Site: brandenburg
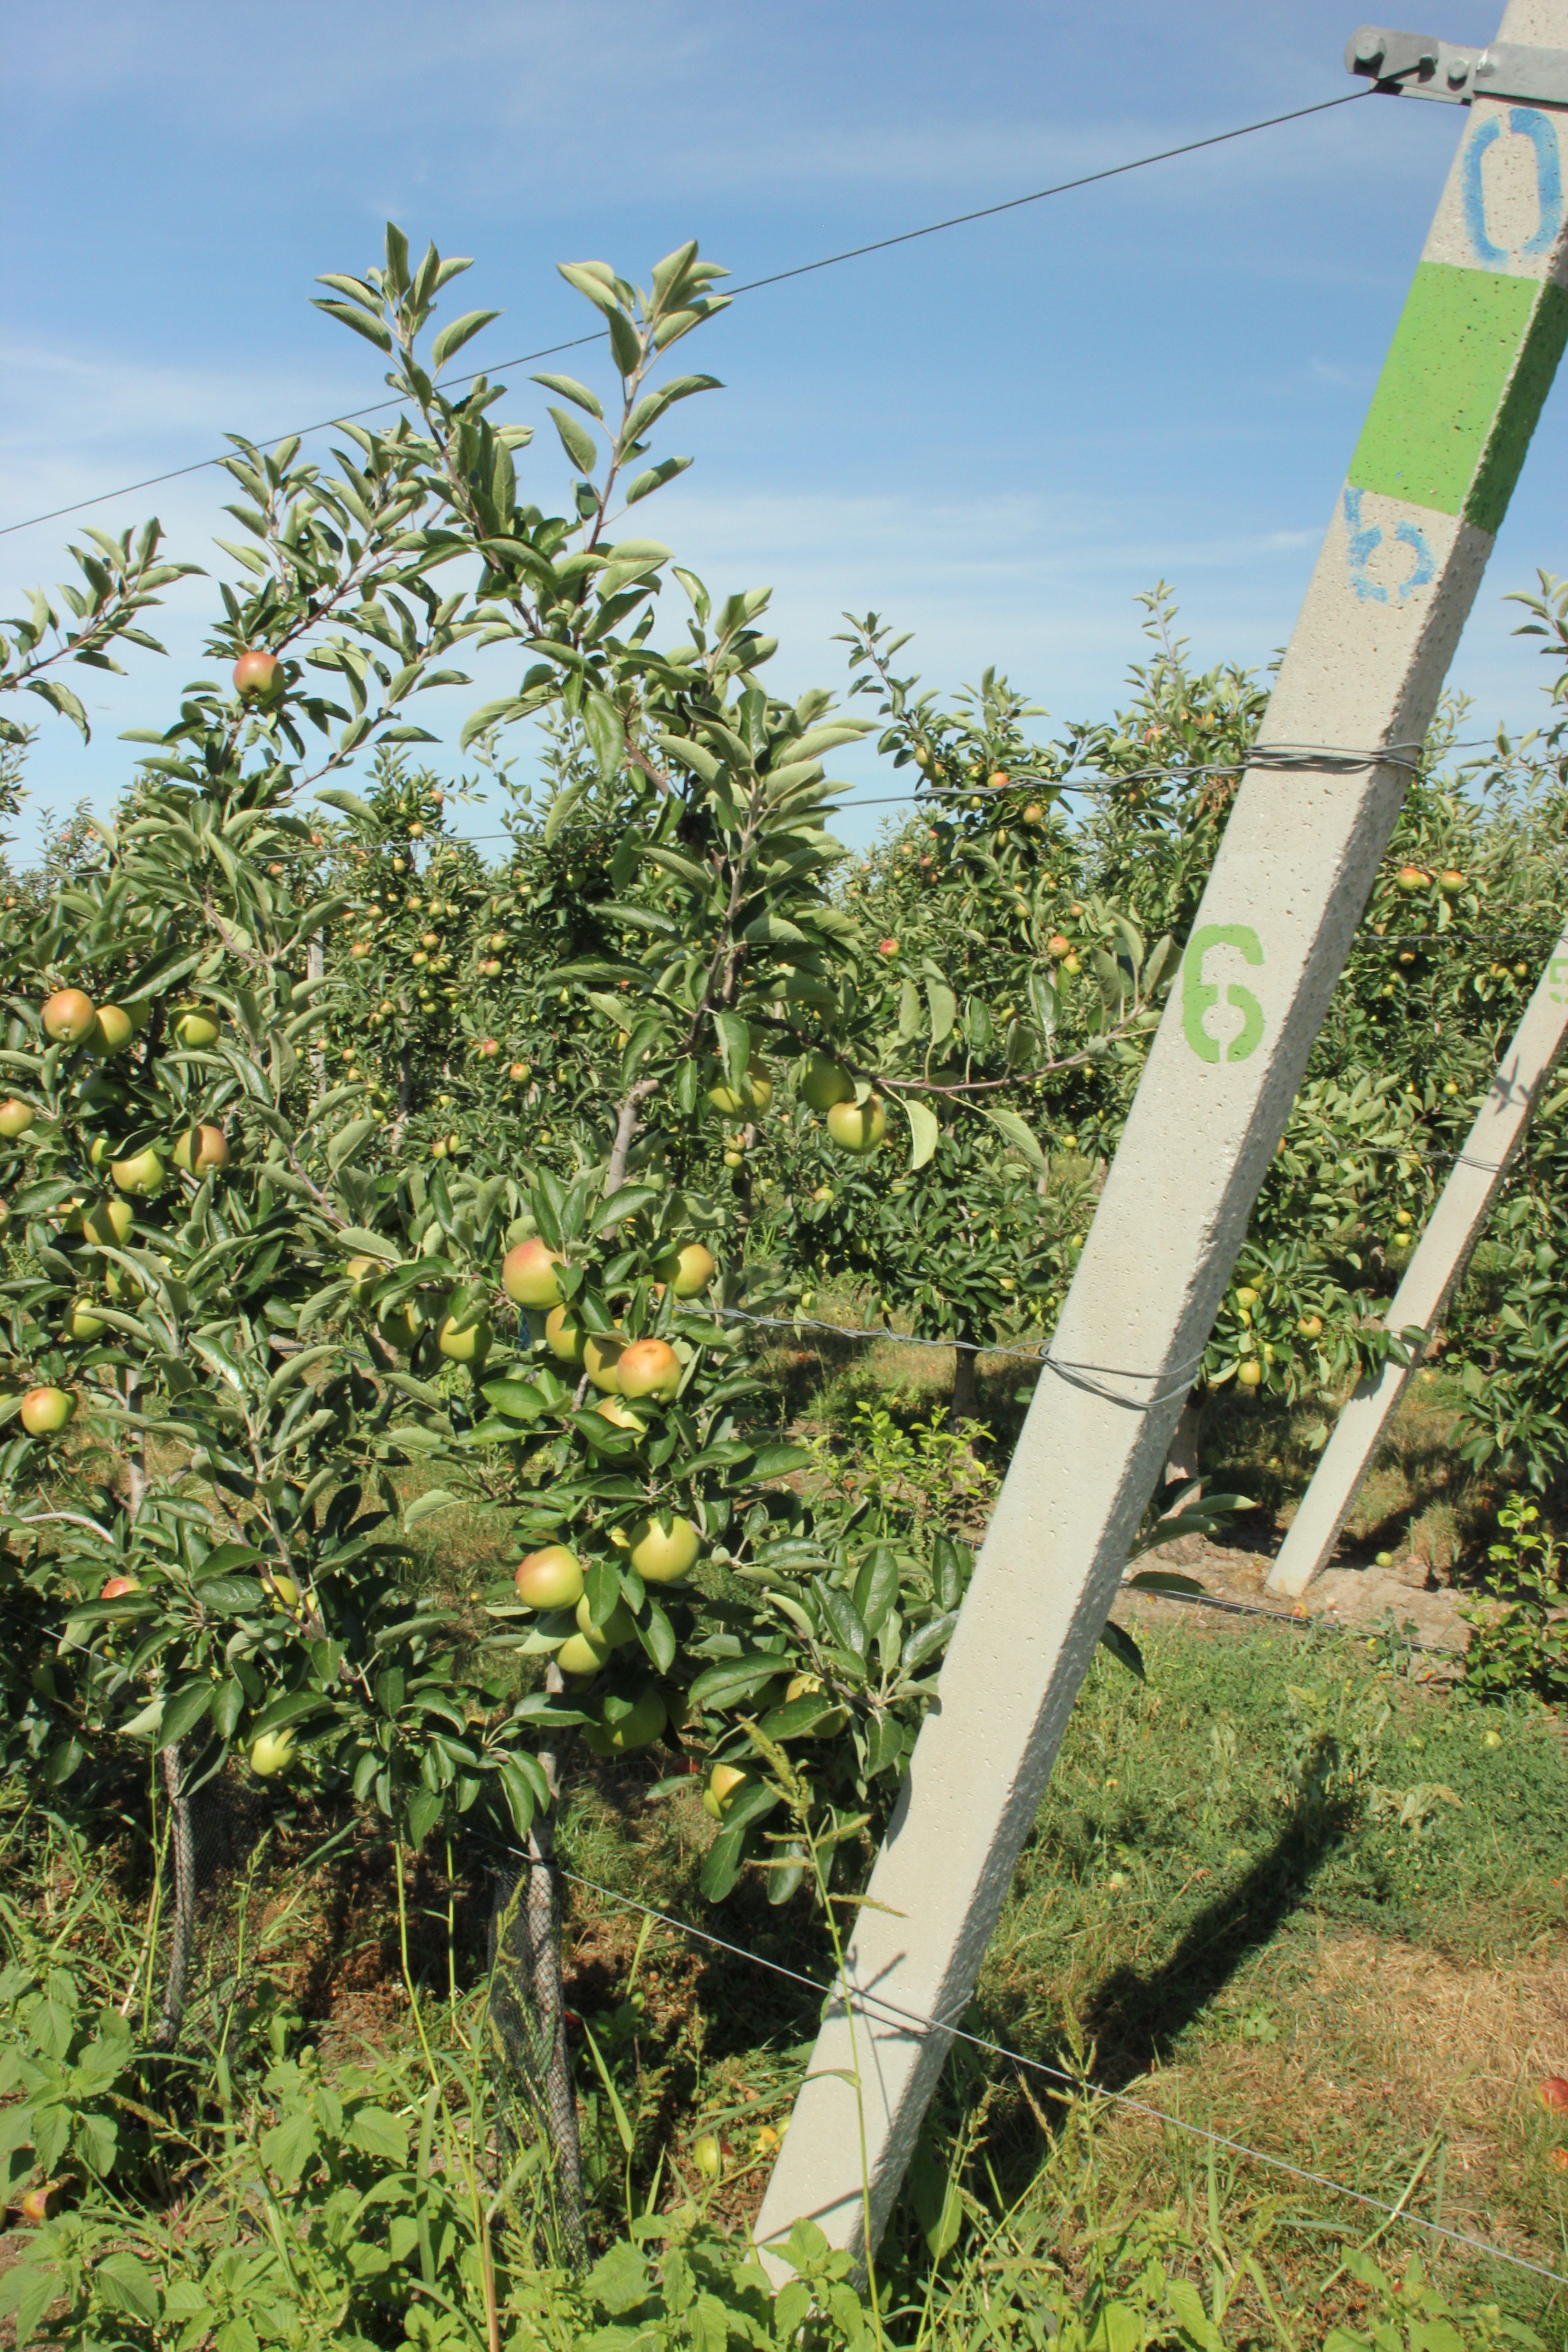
Growth stage (BBCH 77): Development of fruit